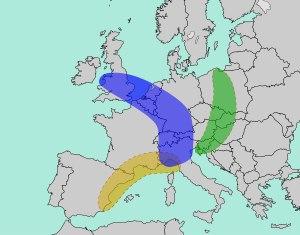
Une mégalopole est un espace urbanisé formé de plusieurs agglomérations dont les banlieues et couronnes périurbaines s'étendent tellement qu'elles finissent par se rejoindre, et cela sur de longues distances.